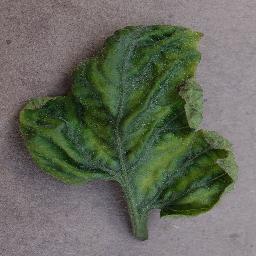
Label: Tomato___Tomato_Yellow_Leaf_Curl_Virus